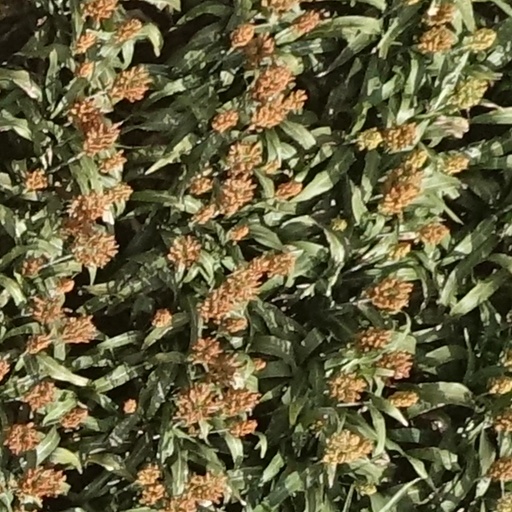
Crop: sorghum